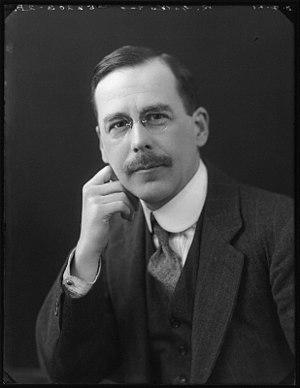
Reginald Ruggles Gates est un botaniste, un généticien et un anthropologue canadien, né le 1ᵉʳ mai 1882 en Nouvelle-Écosse et mort le 12 août 1962.